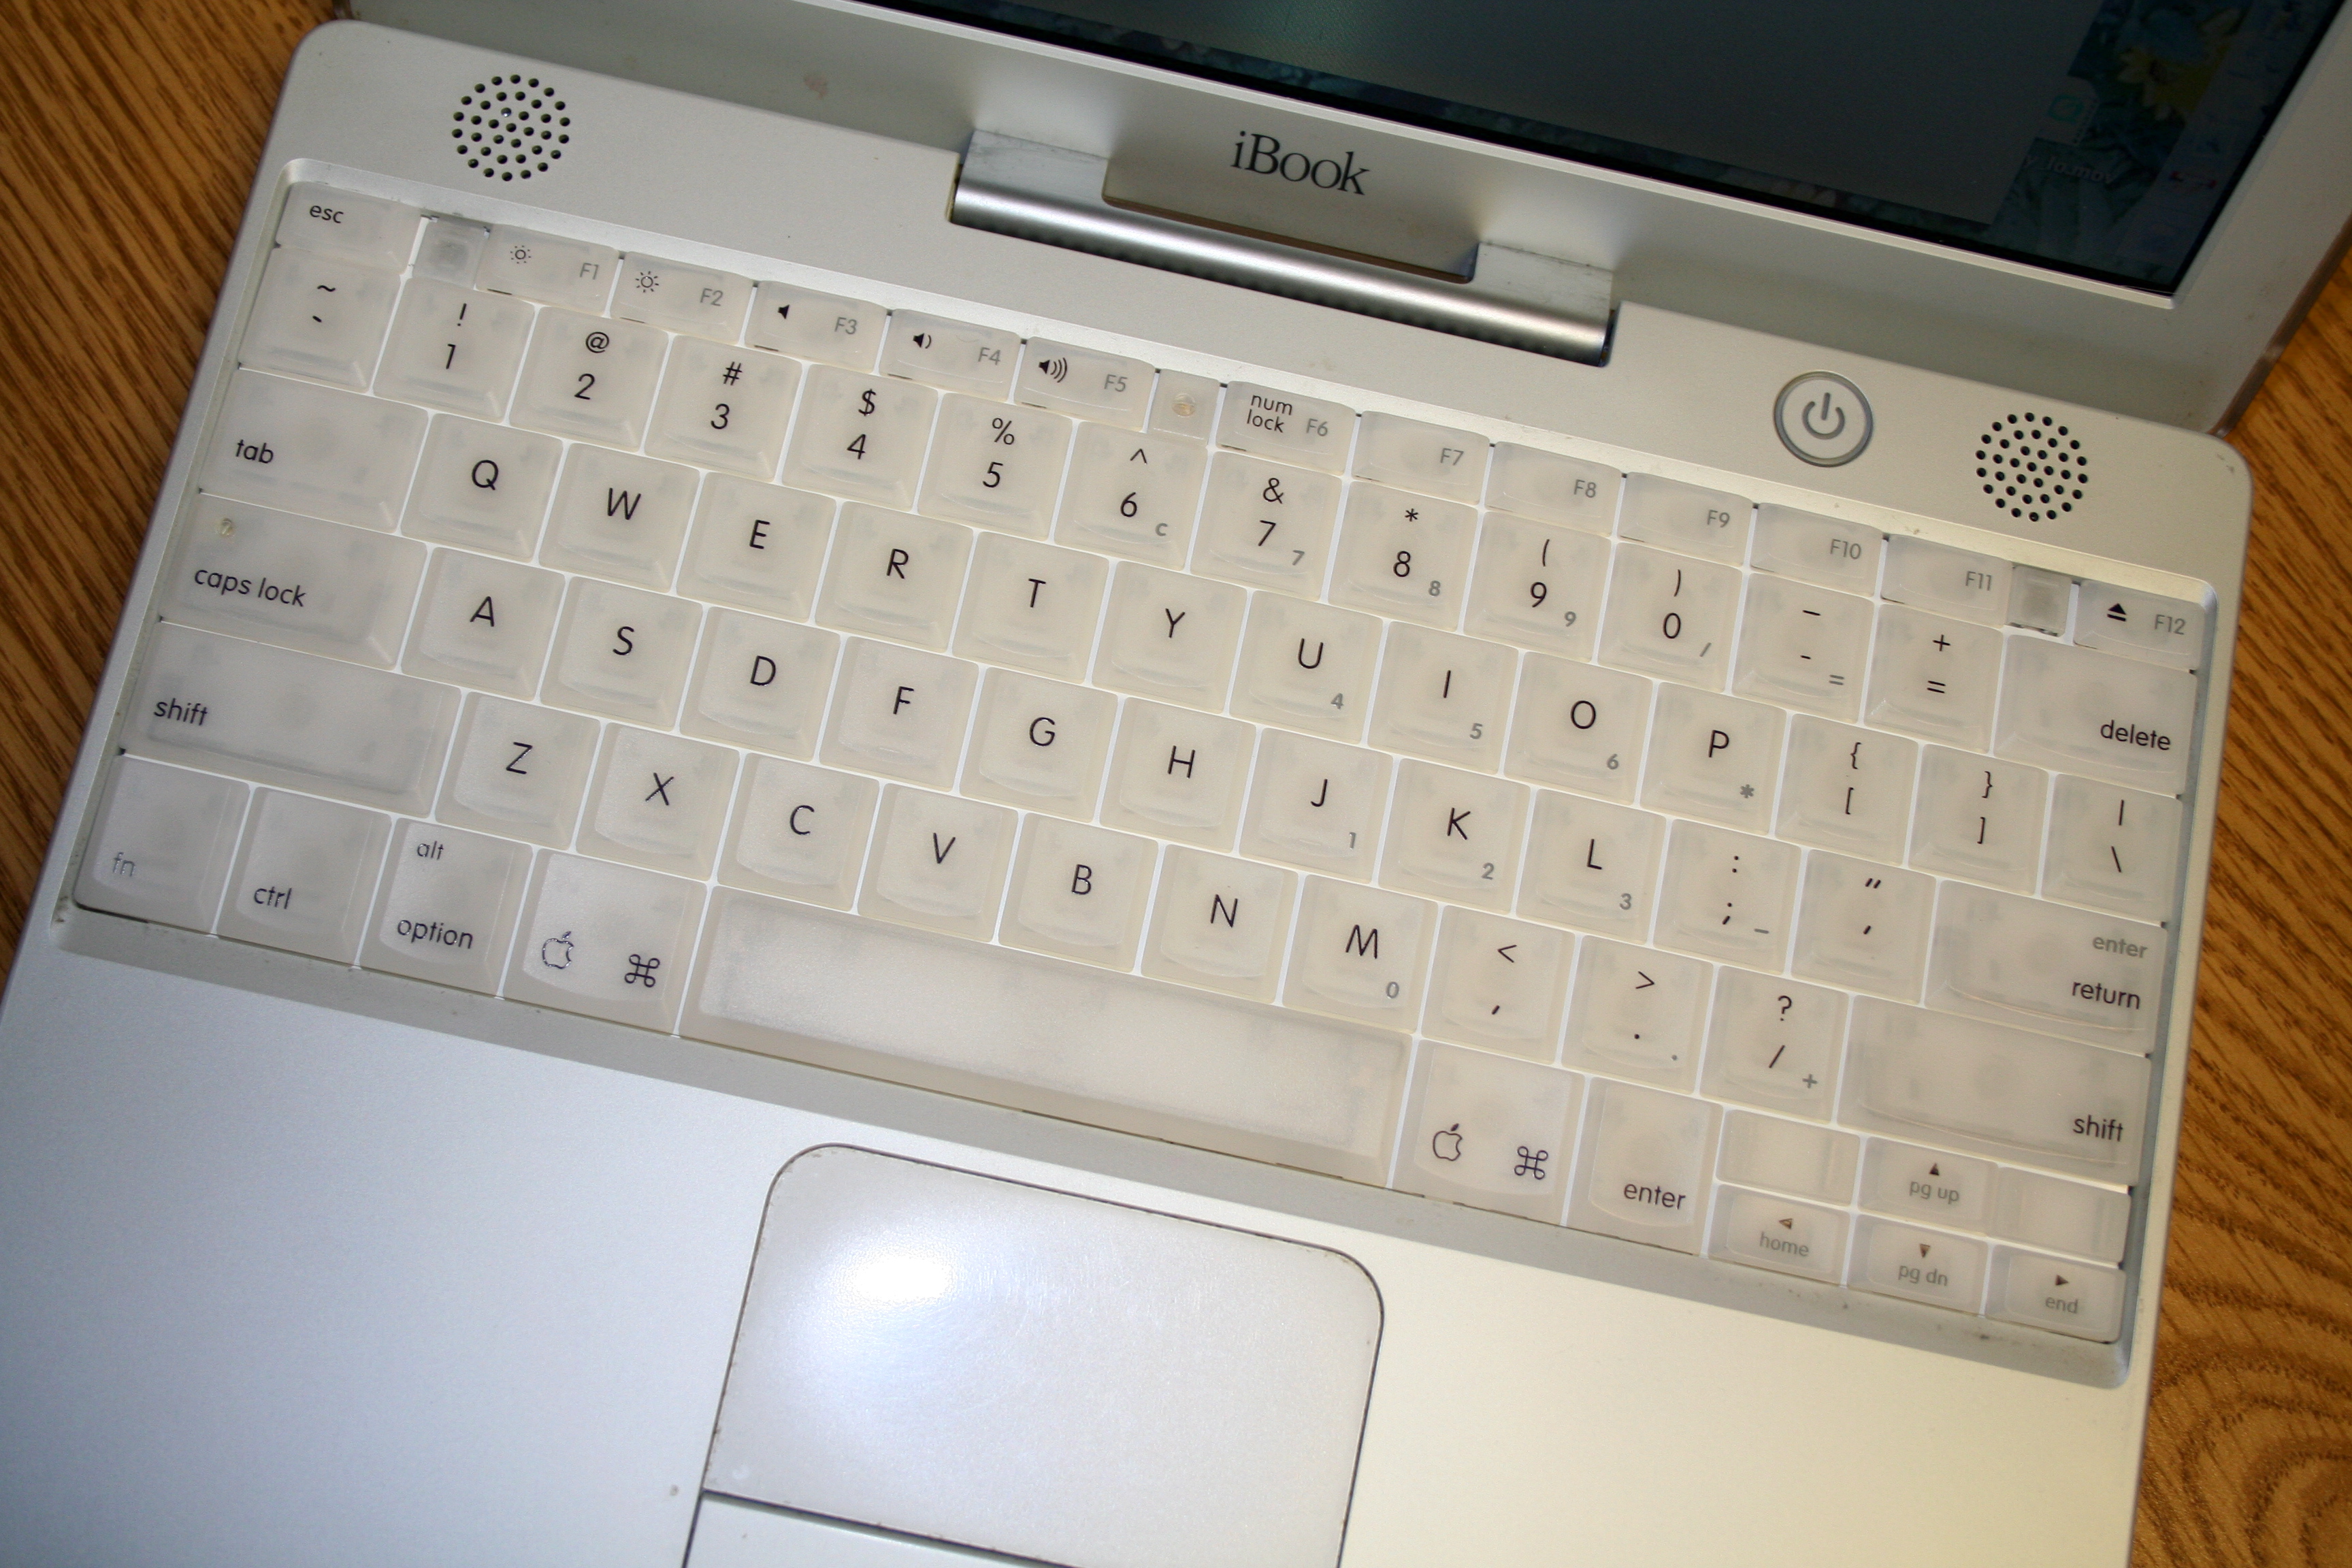
laptop, technology, gadget, product, ibook, multimedia, computer keyboard, electronic device